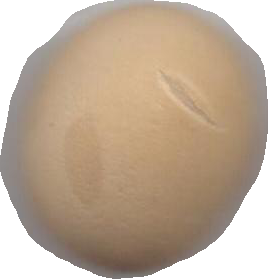
Variety: Grobogan